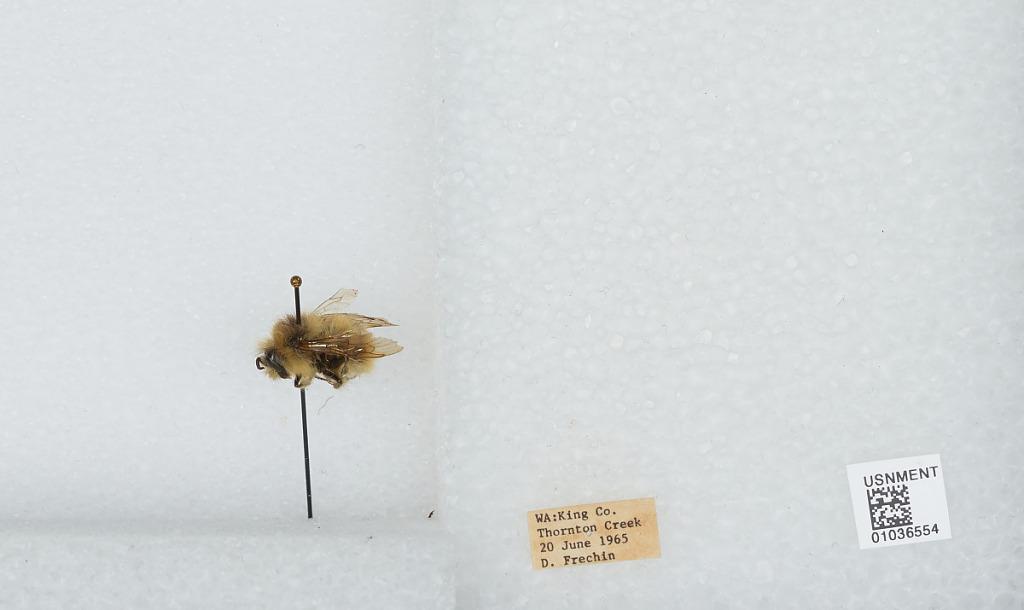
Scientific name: Bombus (Pyrobombus) mixtus Cresson
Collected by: D. Frechin
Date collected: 1965-6-20
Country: United States
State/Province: Washington
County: King
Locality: Thornton Creek
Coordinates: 47.7031, -122.309